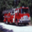
Label: truck